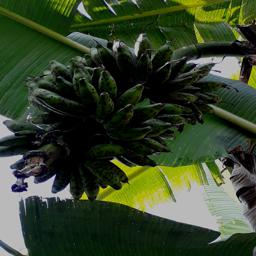
Label: BANANA FRUIT- SCARRING BEETLE